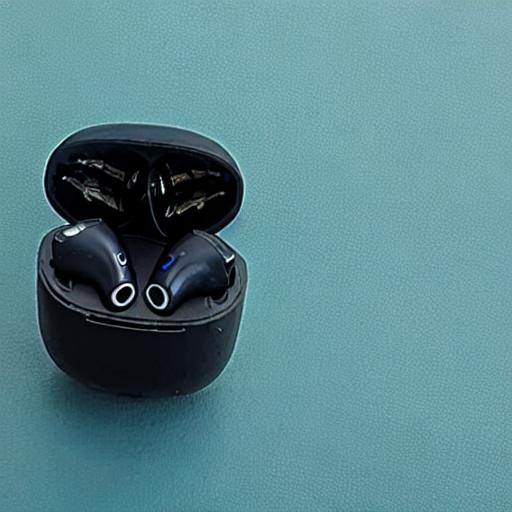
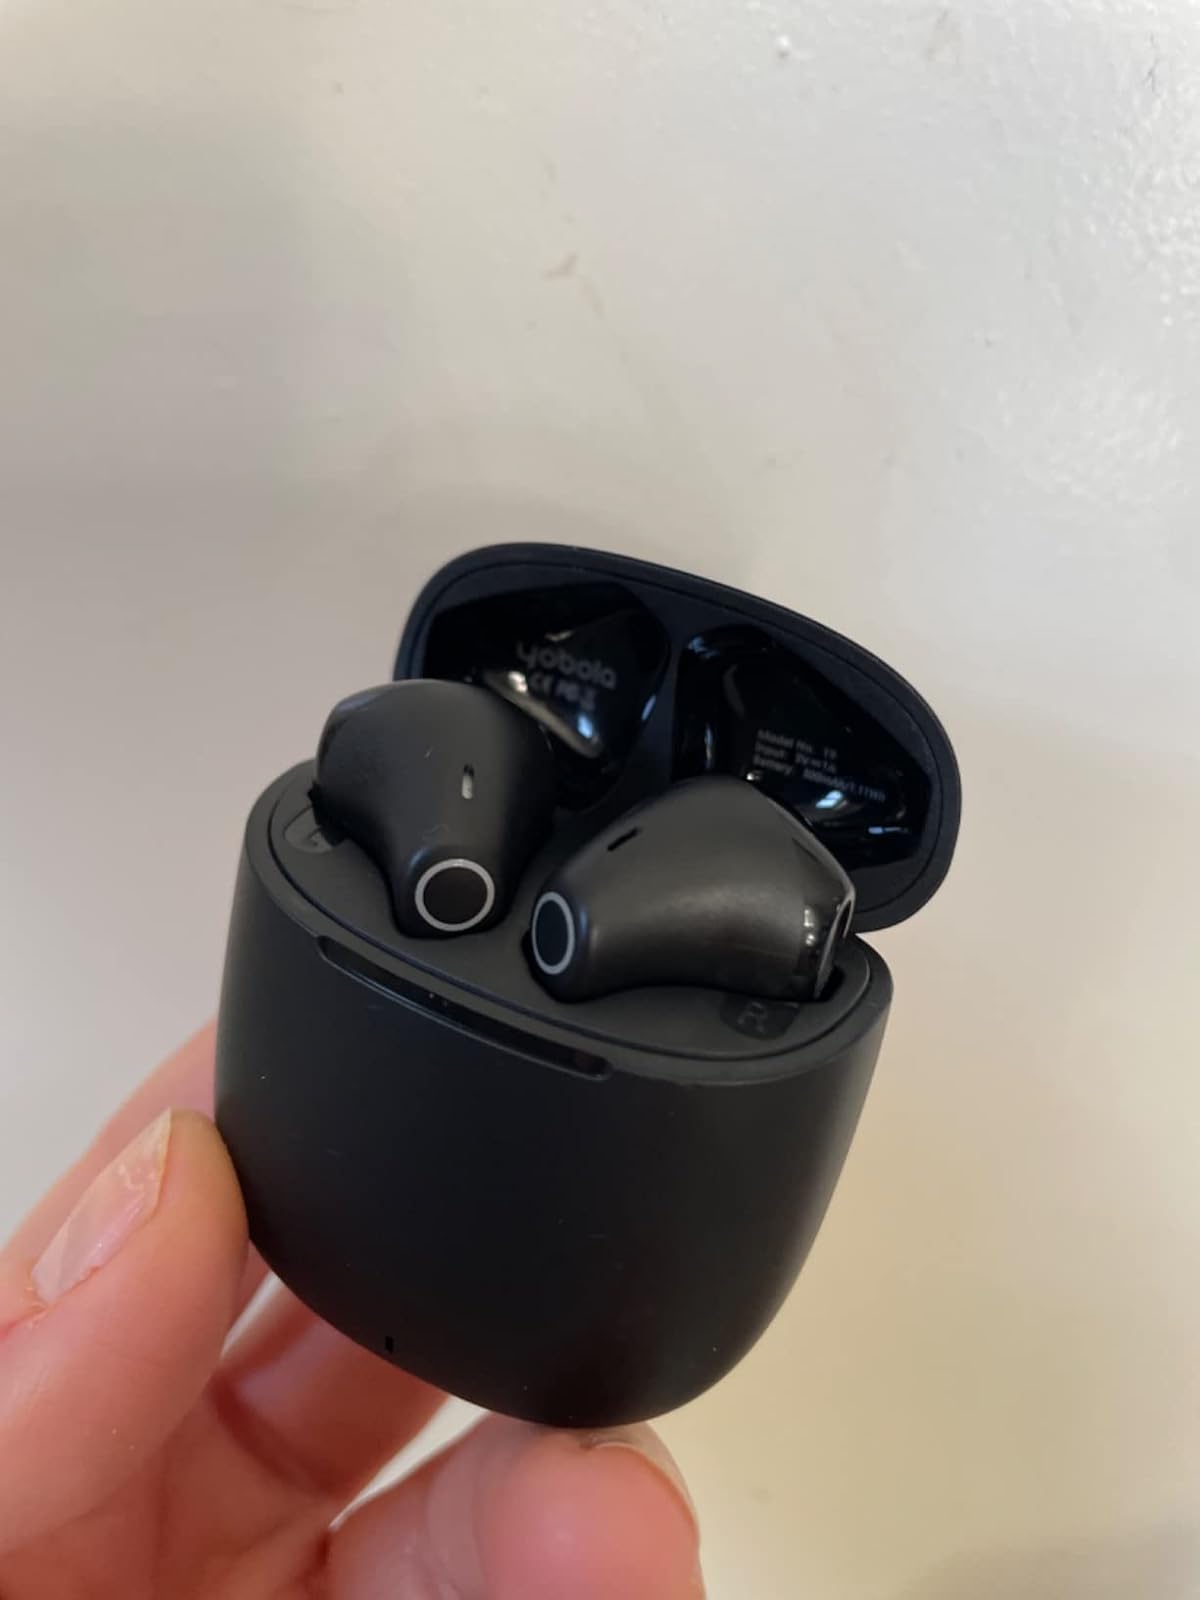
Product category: earbuds
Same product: no